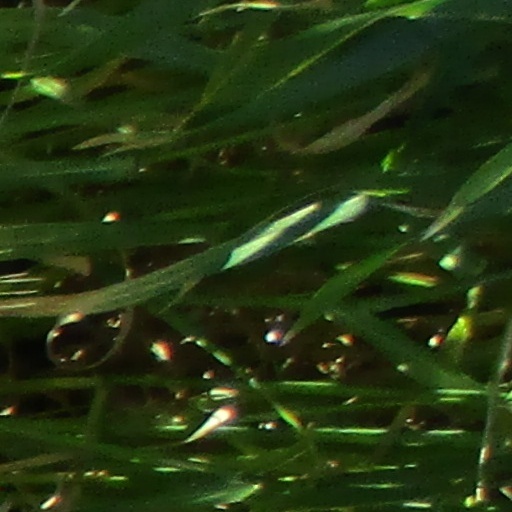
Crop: wheat